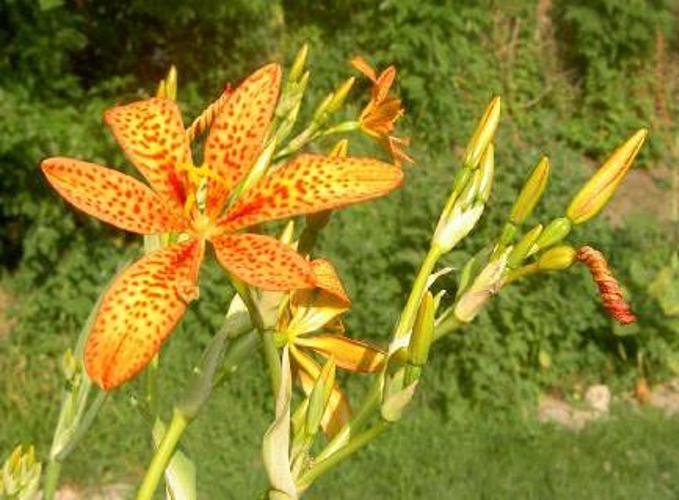
Label: blackberry lily